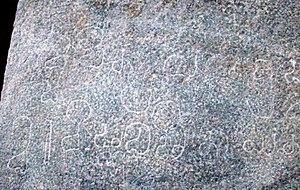
Temple de Mandagappattu, Inscription en écriture Pallava Grantha (une écriture tamoule aux environs du 7e siècle.
Le grantha est une ancienne écriture qui était prévalente dans le sud de l'Inde.
Mandagappattu est un village de 4543 habitants, situé dans le District de Viluppuram au Tamil Nadu, à 25km au nord de la ville de Viluppuram, le chef-lieu. Ce village est surtout connu pour son temple hindou datant de l'époque Pallava.